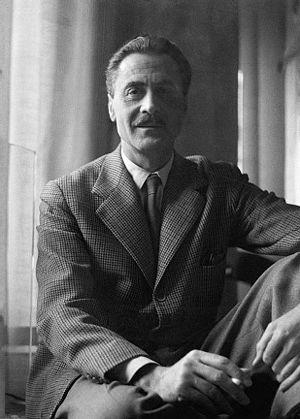
Franco Albini, né le 17 octobre 1905 à Robbiate, près de Milan et mort le 1ᵉʳ novembre 1977, est un architecte et un designer néo-rationaliste italien, qui se rattache au mouvement du Rationalisme italien.